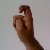
The image shows a hand gesture representing the letter 'X' in Indian Sign Language.